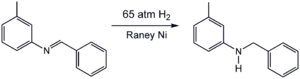
Hydrogénation catalytique (Nickel de Raney) de la tolyimine
L'hydrogénation est une réaction chimique qui consiste en l'addition d'une molécule de dihydrogène à un autre composé. Cette réaction est habituellement employée pour réduire ou saturer des composés organiques. Elle nécessite en général une catalyse, les réactions sans catalyse nécessitant de très hautes températures.